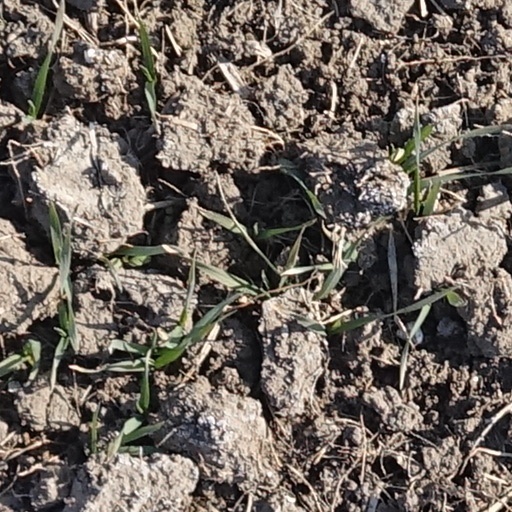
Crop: wheat